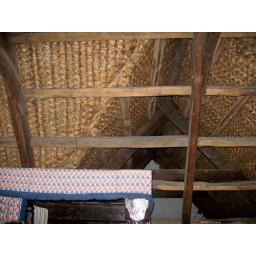
Thatched roof in a historic Welsh house